Hardy Rodenstock

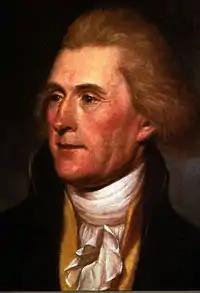
1791 portrait of oenophile Thomas Jefferson. He later arranged to have French and other European wine sent to him in the U.S.

Rodenstock had not just served wines at his annual tasting, but also bought and sold at wine auctions. In 1985, he came into possession of his most famous bottles, which later, have become the subject of considerable controversy as to their authenticity and provenance. According to Rodenstock's own account, in early 1985 he received a telephone call about a discovery of old wine bottles in Paris. The bottles had been found in a walled-up old cellar, and were engraved with vintage years from the late eighteenth century. This had in itself been an interesting find for a collector of old wines, but the bottles also were engraved with the initials "Th. J.", which was taken as an indication that they had belonged to Thomas Jefferson. Jefferson was an active œnophile and wine collector, who spent much time in France during the 1780s and whose interest in wine is well documented.